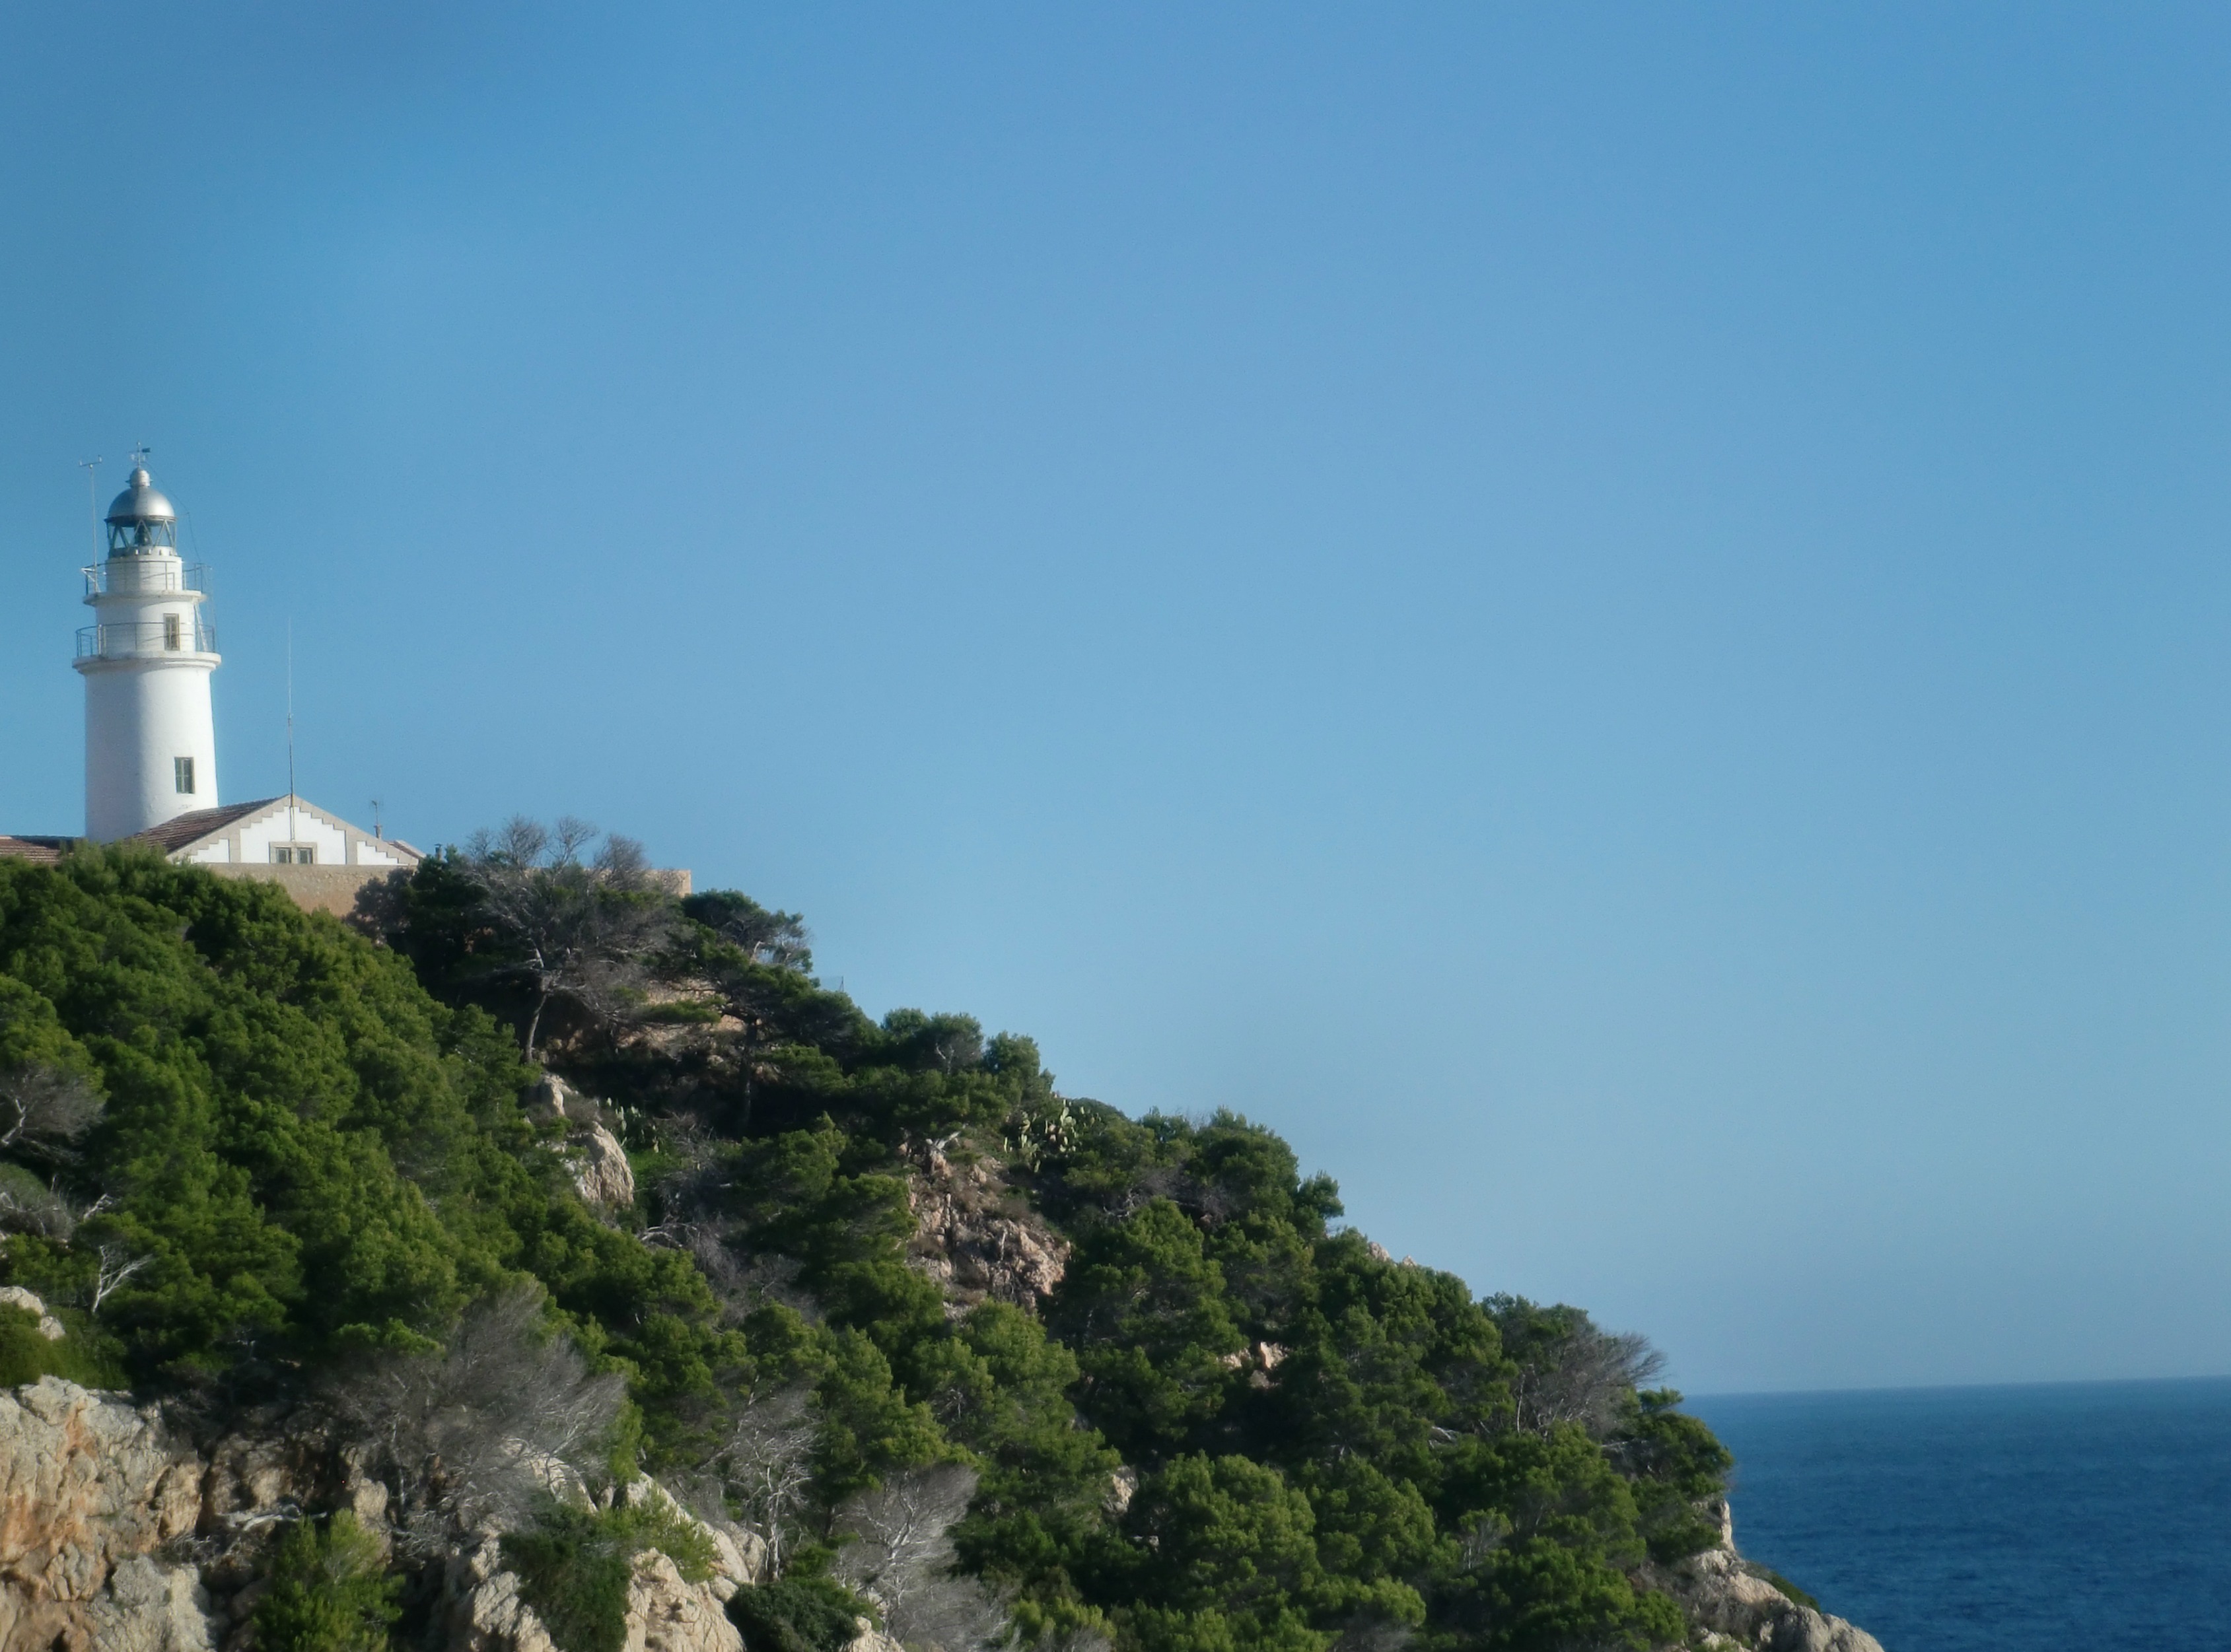
sea, coast, water, ocean, lighthouse, cliff, tower, bay, landmark, blue, terrain, wide, cape